Red Orchestra 2: Heroes of Stalingrad

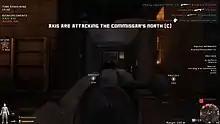
A Soviet soldier training his rifle at a doorway

"Rising Storm/Red Orchestra 2" is a realistic first-person shooter. Guns behave realistically, with bullet drop and spin taken into account. The game also takes away many of the elements of a traditional HUD, like an ammo counter, forcing players to remember, or manually check, the approximate number of rounds that are left in the gun's magazine. Additionally, the game employs a realistic mode of reload management. When reloading a weapon, the character checks the weight of the new magazine and determines if it is heavy (full or close to full) or light (empty or close to empty). The game's first-person cover system allows players to hide behind objects to avoid enemy fire. While in cover, players can peek out to take more accurate shots or fire blindly. However, the shape, size, and composition of the object changes its effectiveness at protecting the player. Smaller objects may not cover the player's entire body, and some may not stop bullets. Health does not regenerate over time or by use of medical equipment, but non-fatal wounds must still be bandaged to prevent further blood loss.